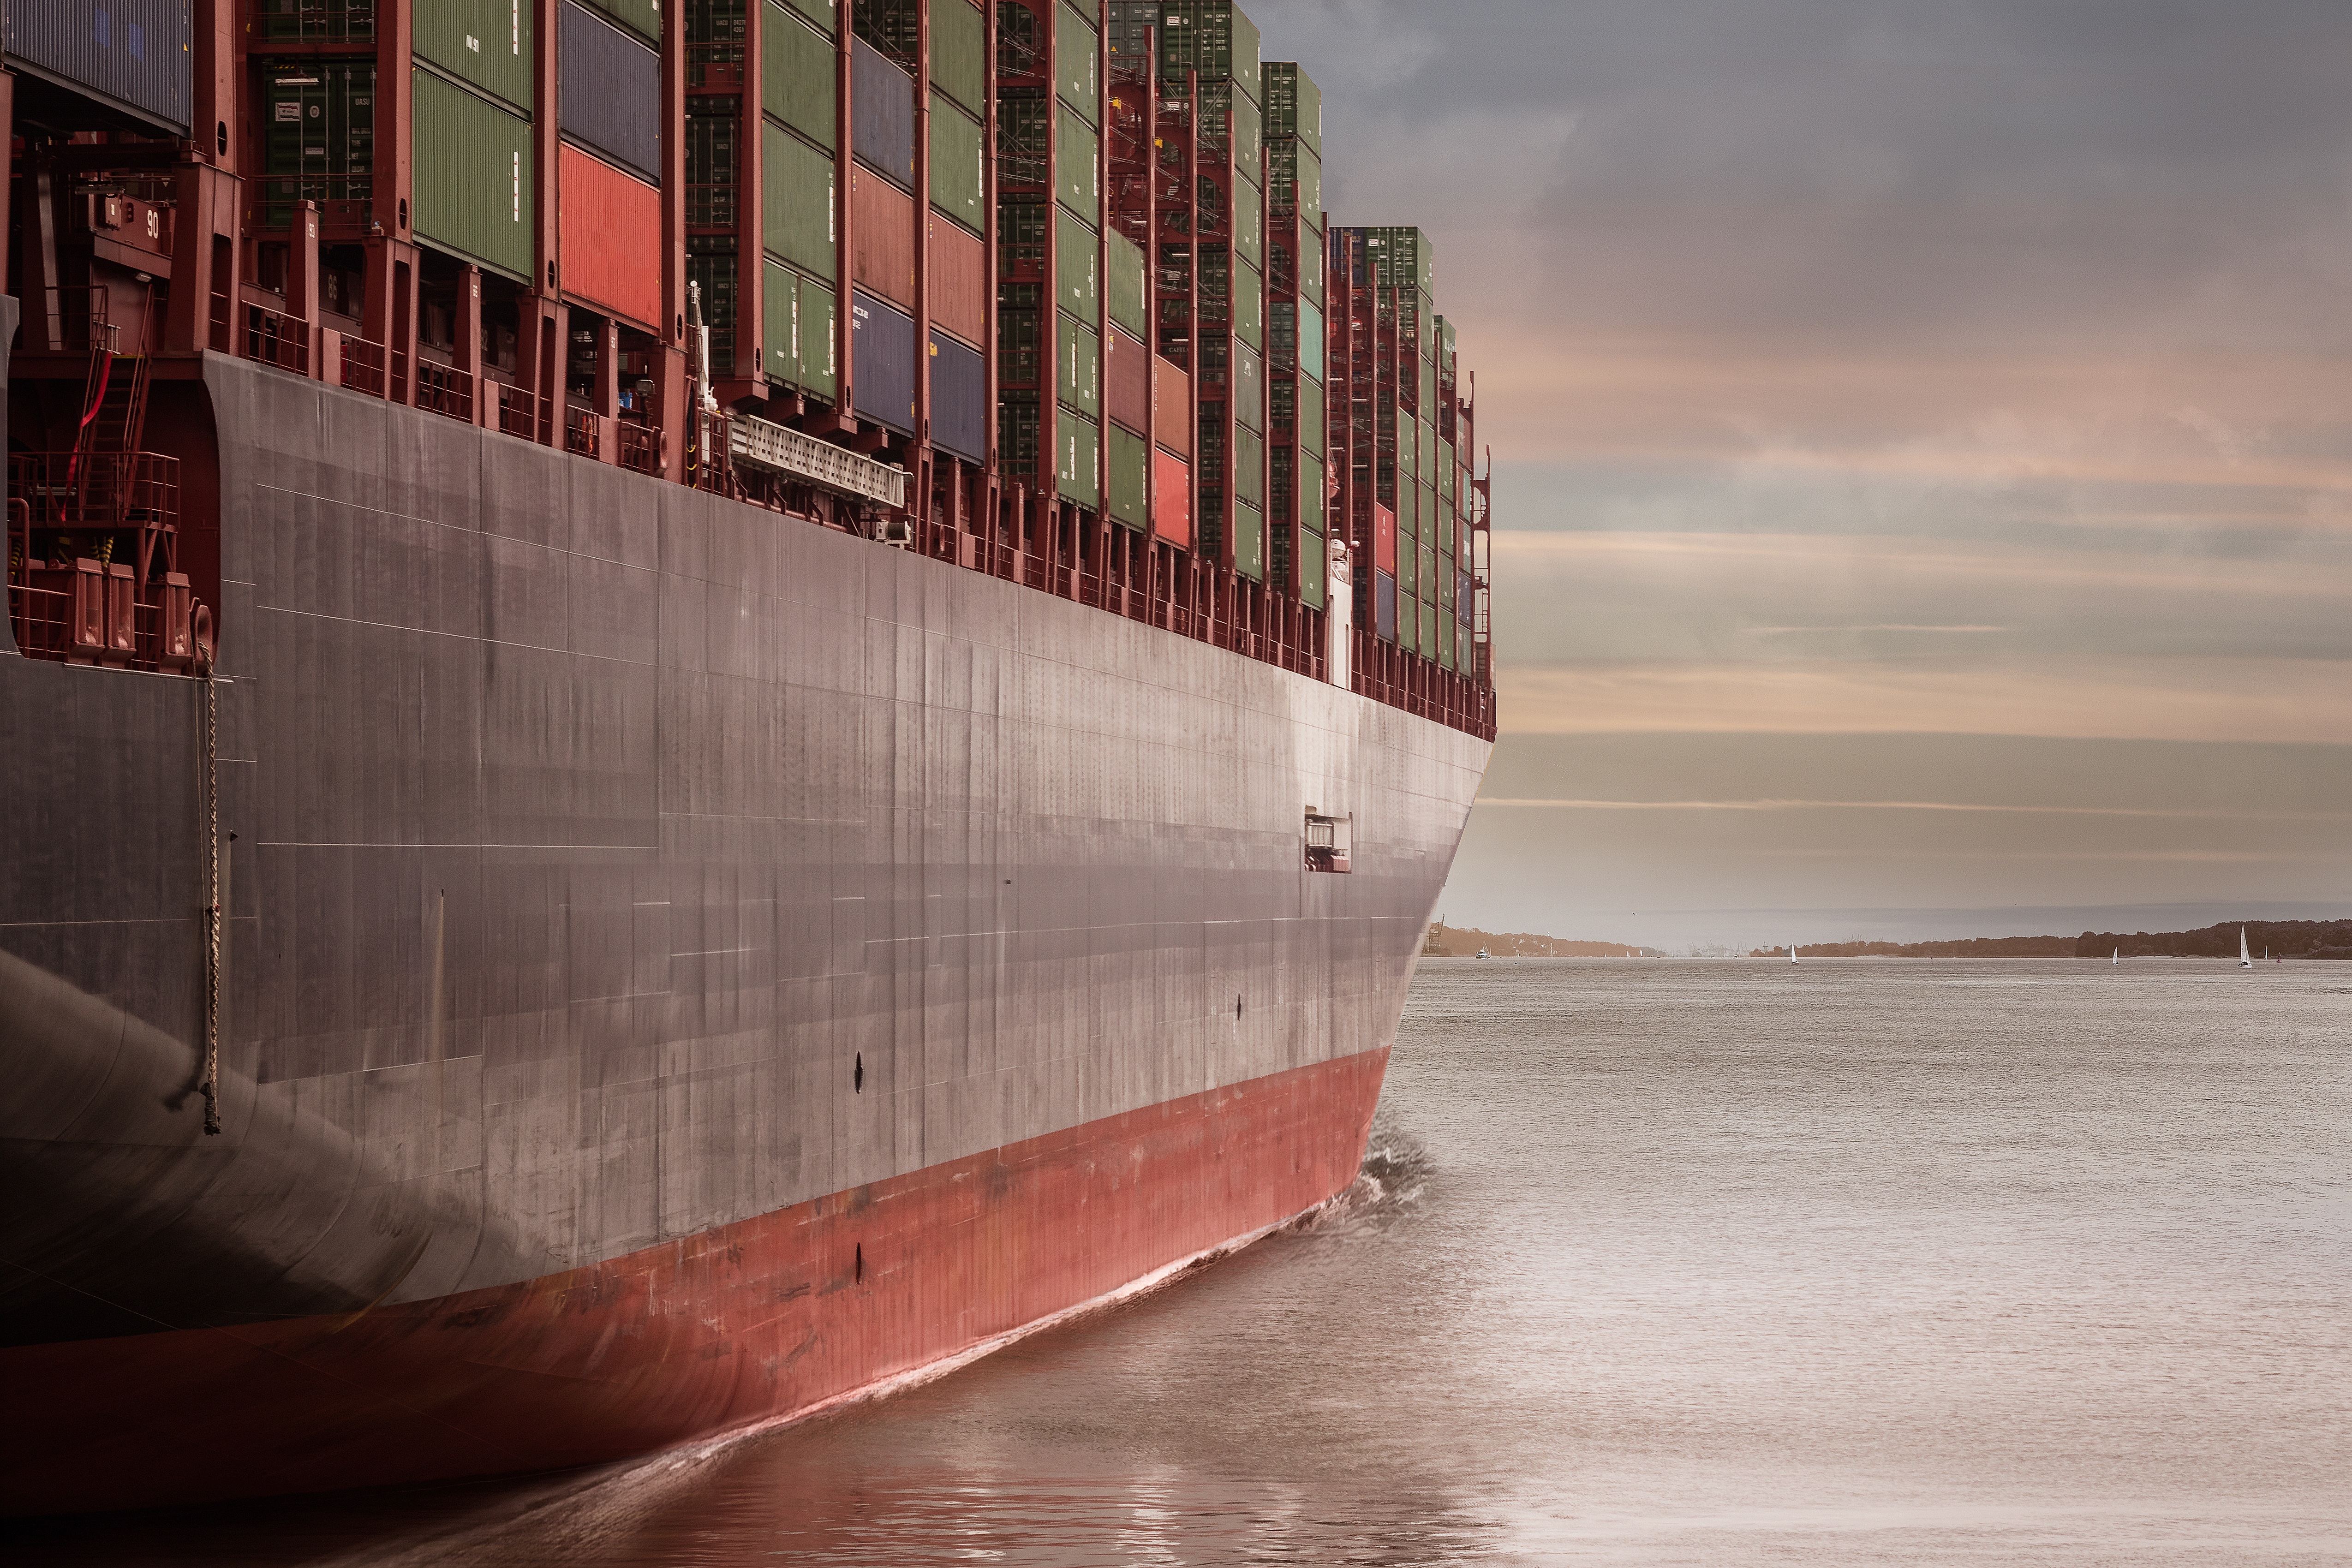
sea, wood, sunset, boat, lake, river, ship, reflection, vehicle, color, port, container, terminal, cargo, shipping, watercraft, shape, target, triumph, success, recognition, progress, enter, achievement, seafaring, logistics, container ship, profit, breakthrough, representation, freight transport, shipping company, other variant